Quackery

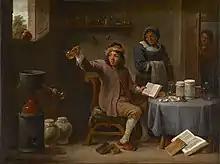
"The pee looker (Piskijker)", David Teniers the Younger (1660)

In the United States, false medicines in this era were often denoted by the slang term snake oil, a reference to sales pitches for the false medicines that claimed exotic ingredients provided the supposed benefits. Those who sold them were called "snake oil salesmen", and usually sold their medicines with a fervent pitch similar to a fire and brimstone religious sermon. They often accompanied other theatrical and entertainment productions that traveled as a road show from town to town, leaving quickly before the falseness of their medicine was discovered. Not all quacks were restricted to such small-time businesses however, and a number, especially in the United States, became enormously wealthy through national and international sales of their products.